Stanley Whitman

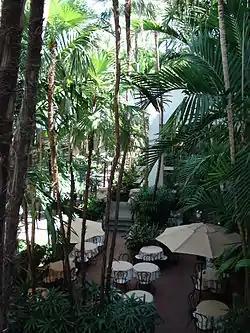
Bal Harbour Shops

Whitman was influenced by the peak glamour of Lincoln Road in the 1920s – the so-called "Fifth Avenue of the South" at that time – Whitman envisioned "Lincoln Road North" – a theater of shopping featuring the most luxury brands for the world's most affluent shoppers on 96th and Collins Avenue.